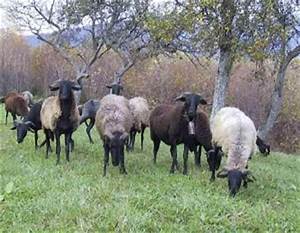
Label: mucca